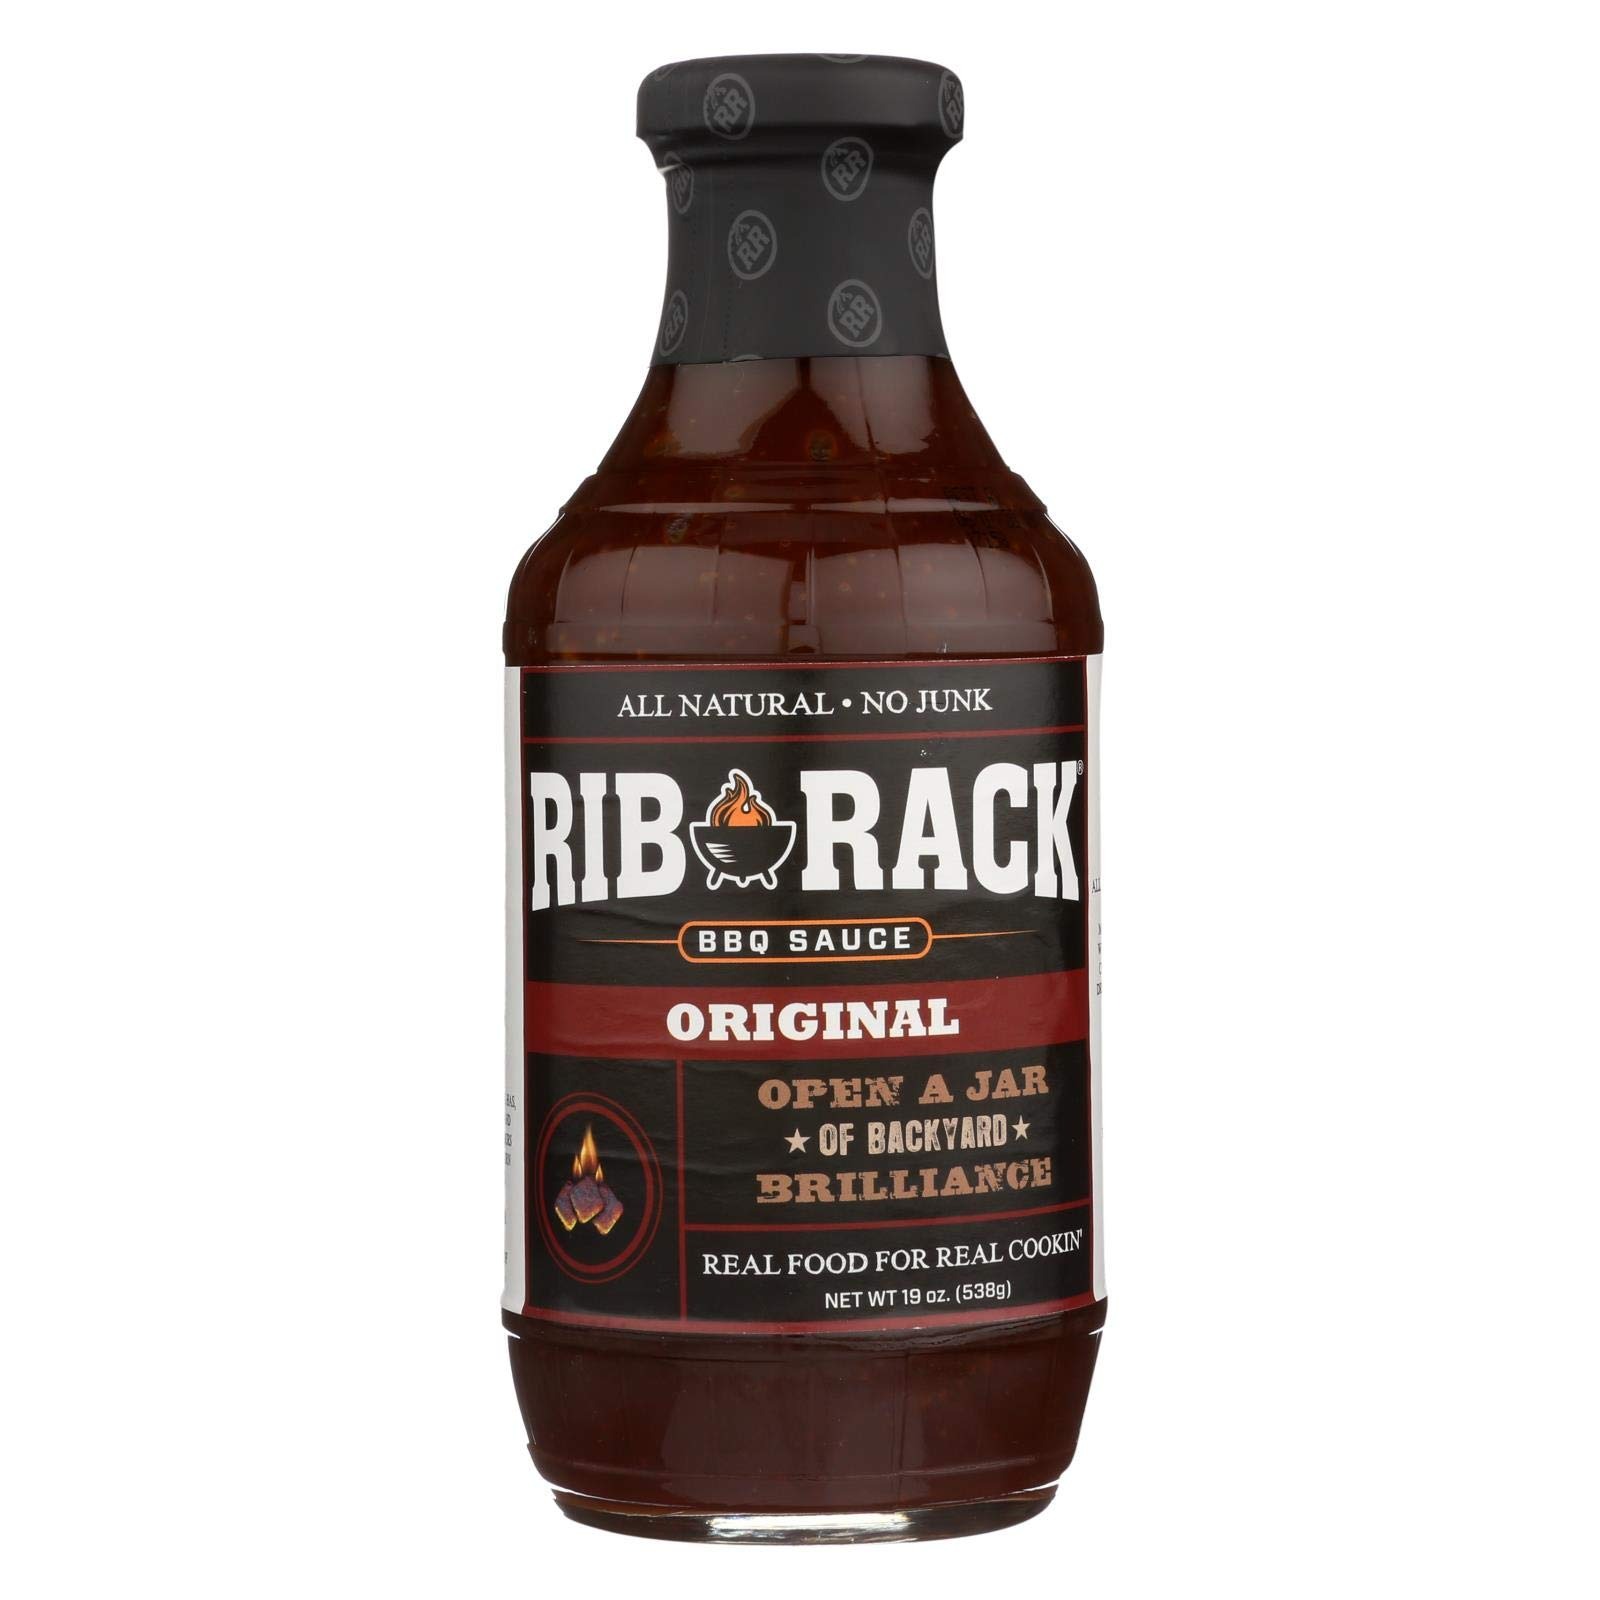
Item Name: Rib Rack Original BBQ Sauce 19 OZ
Bullet Point 1: At Rib Rack, we believe that grilling with family and friends is one of life's simple pleasures and that the products we use to grill should be simple too.
Bullet Point 2: That's why we created the country's best tasting line of BBQ products using real, simple ingredients with names you can pronounce.
Bullet Point 3: In short, we are all about fostering healthy connections through real food with simple ingredients that people feel good about eating.
Bullet Point 4: Free from artificial ingredients, flavors, colors and preservatives
Bullet Point 5: Great on chicken and ribs
Value: 19.0
Unit: Ounce

Price: 3.98